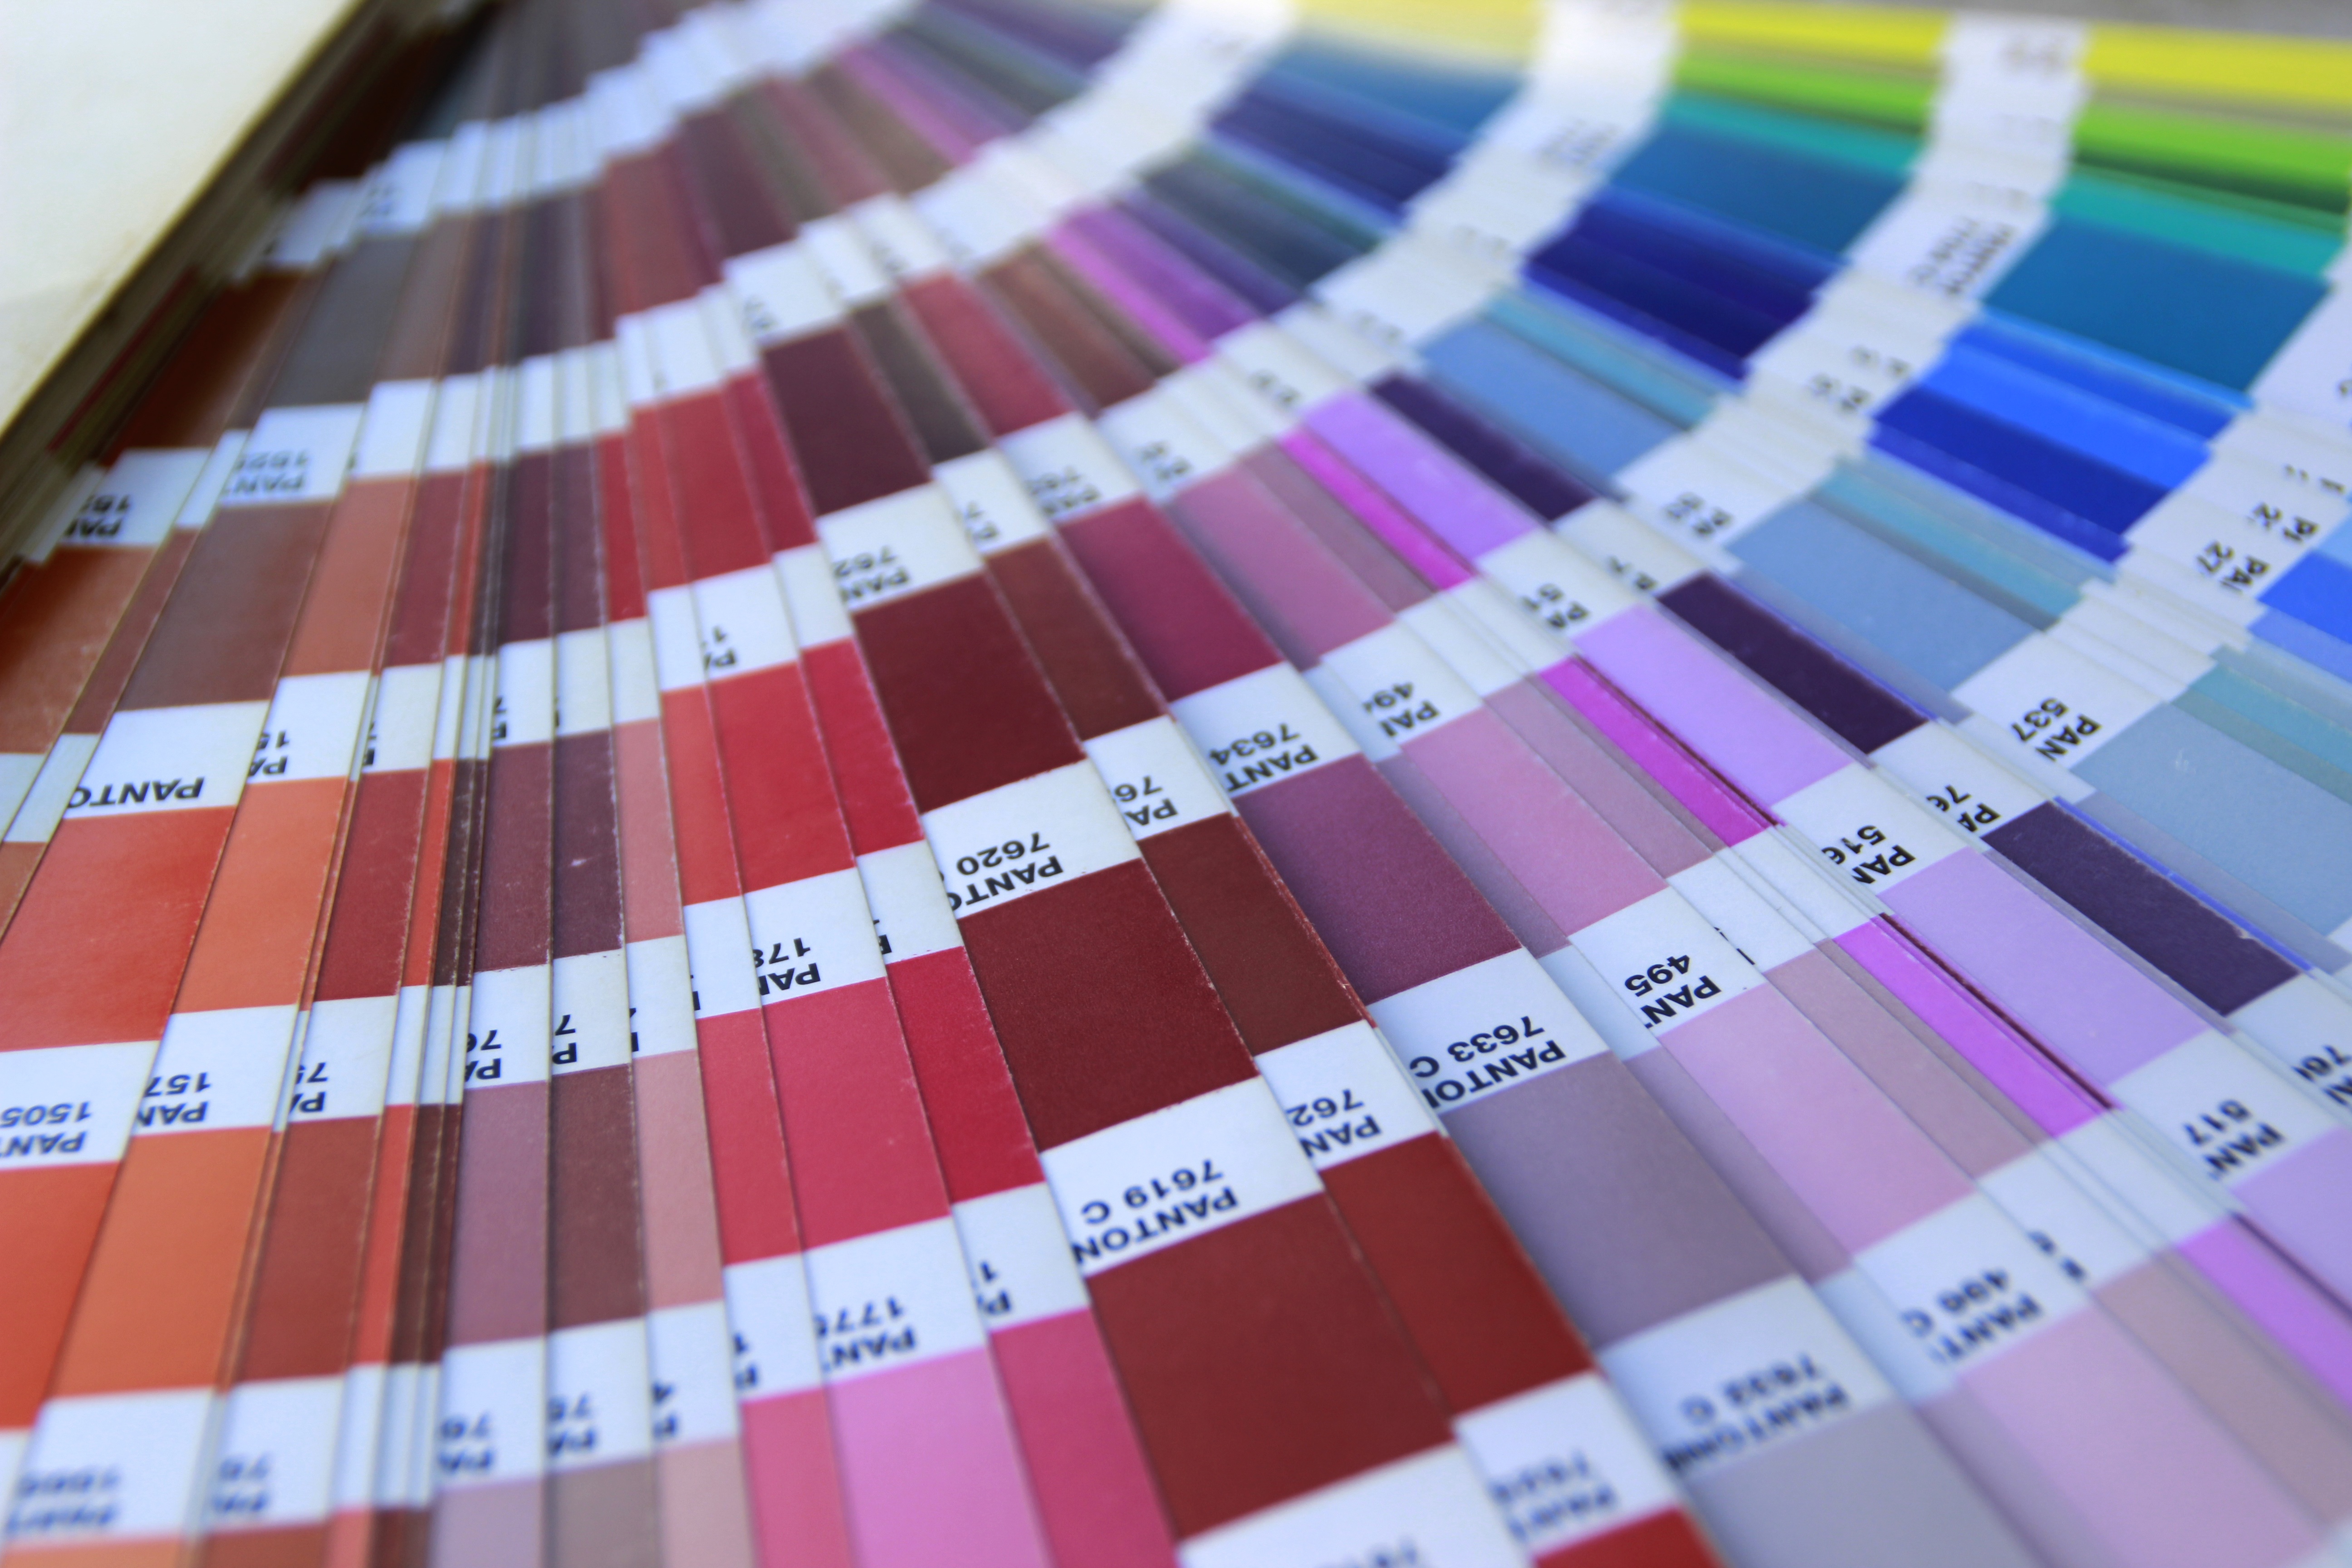
pattern, line, color, pink, circle, textile, art, design, shape, pantone, swatches, nuance